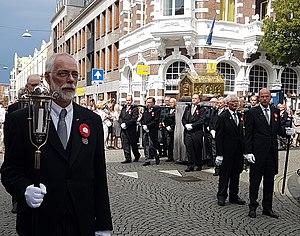
Les confréries sont, à l'origine et dans le monde occidental, des groupements de laïcs chrétiens fondés en vue de favoriser une entraide fraternelle ou pour animer et développer une tradition religieuse spécifique. Cette forme d'association à base religieuse et à but profane remonte à l'Antiquité, comme l'atteste par exemple le Testament du Lingon; elles prennent un grand développement dans les nations chrétiennes au Moyen Âge. Elles existent aussi, ailleurs, dans le monde et en particulier en Afrique sub-saharienne.